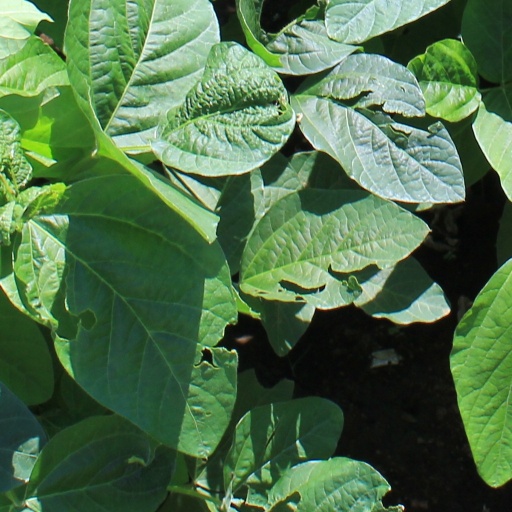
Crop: soybean